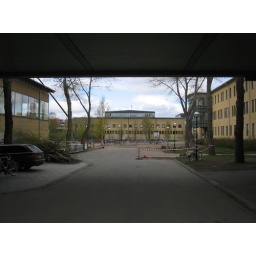
View of the Library building from under the bridge connecting Naturvetarhuet and Universum